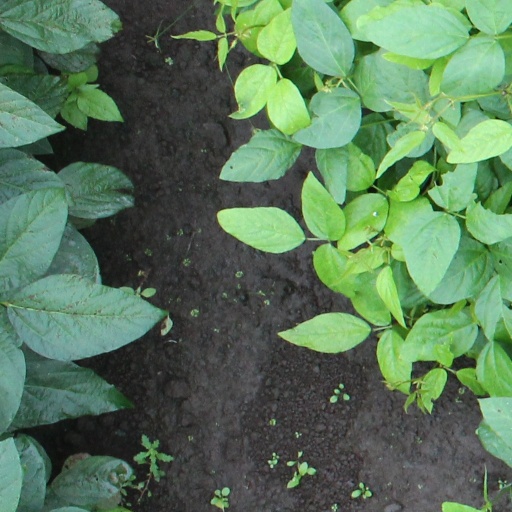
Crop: soybean